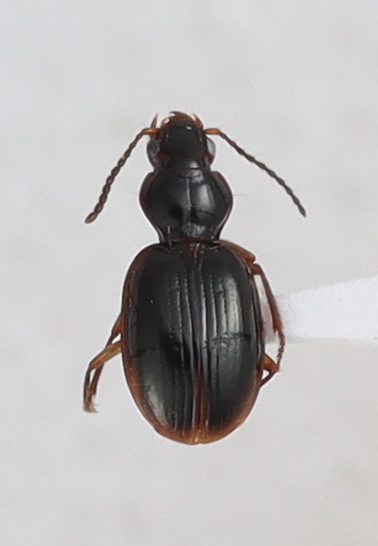
Scientific name: Mecyclothorax konanus
Plot: 14
Trap: E
Collected: 20220518